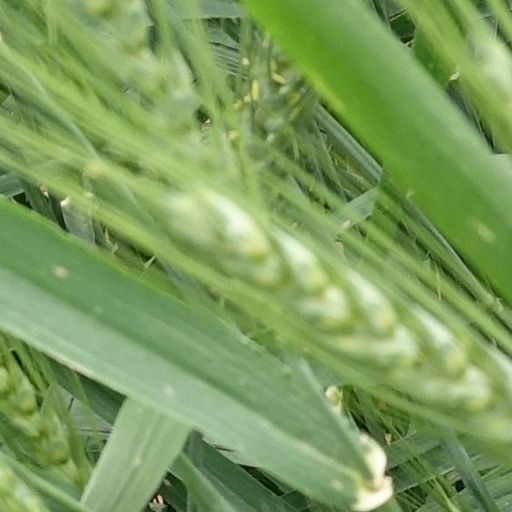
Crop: wheat